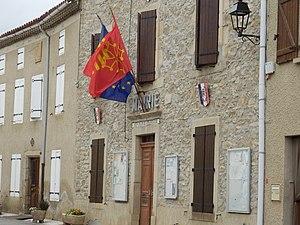
La Digne-d'Amont est une commune française, située dans le département de l'Aude en région Occitanie.